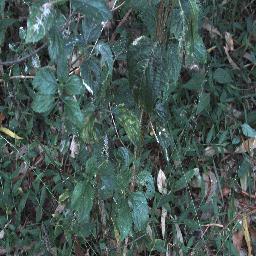
Label: lantana